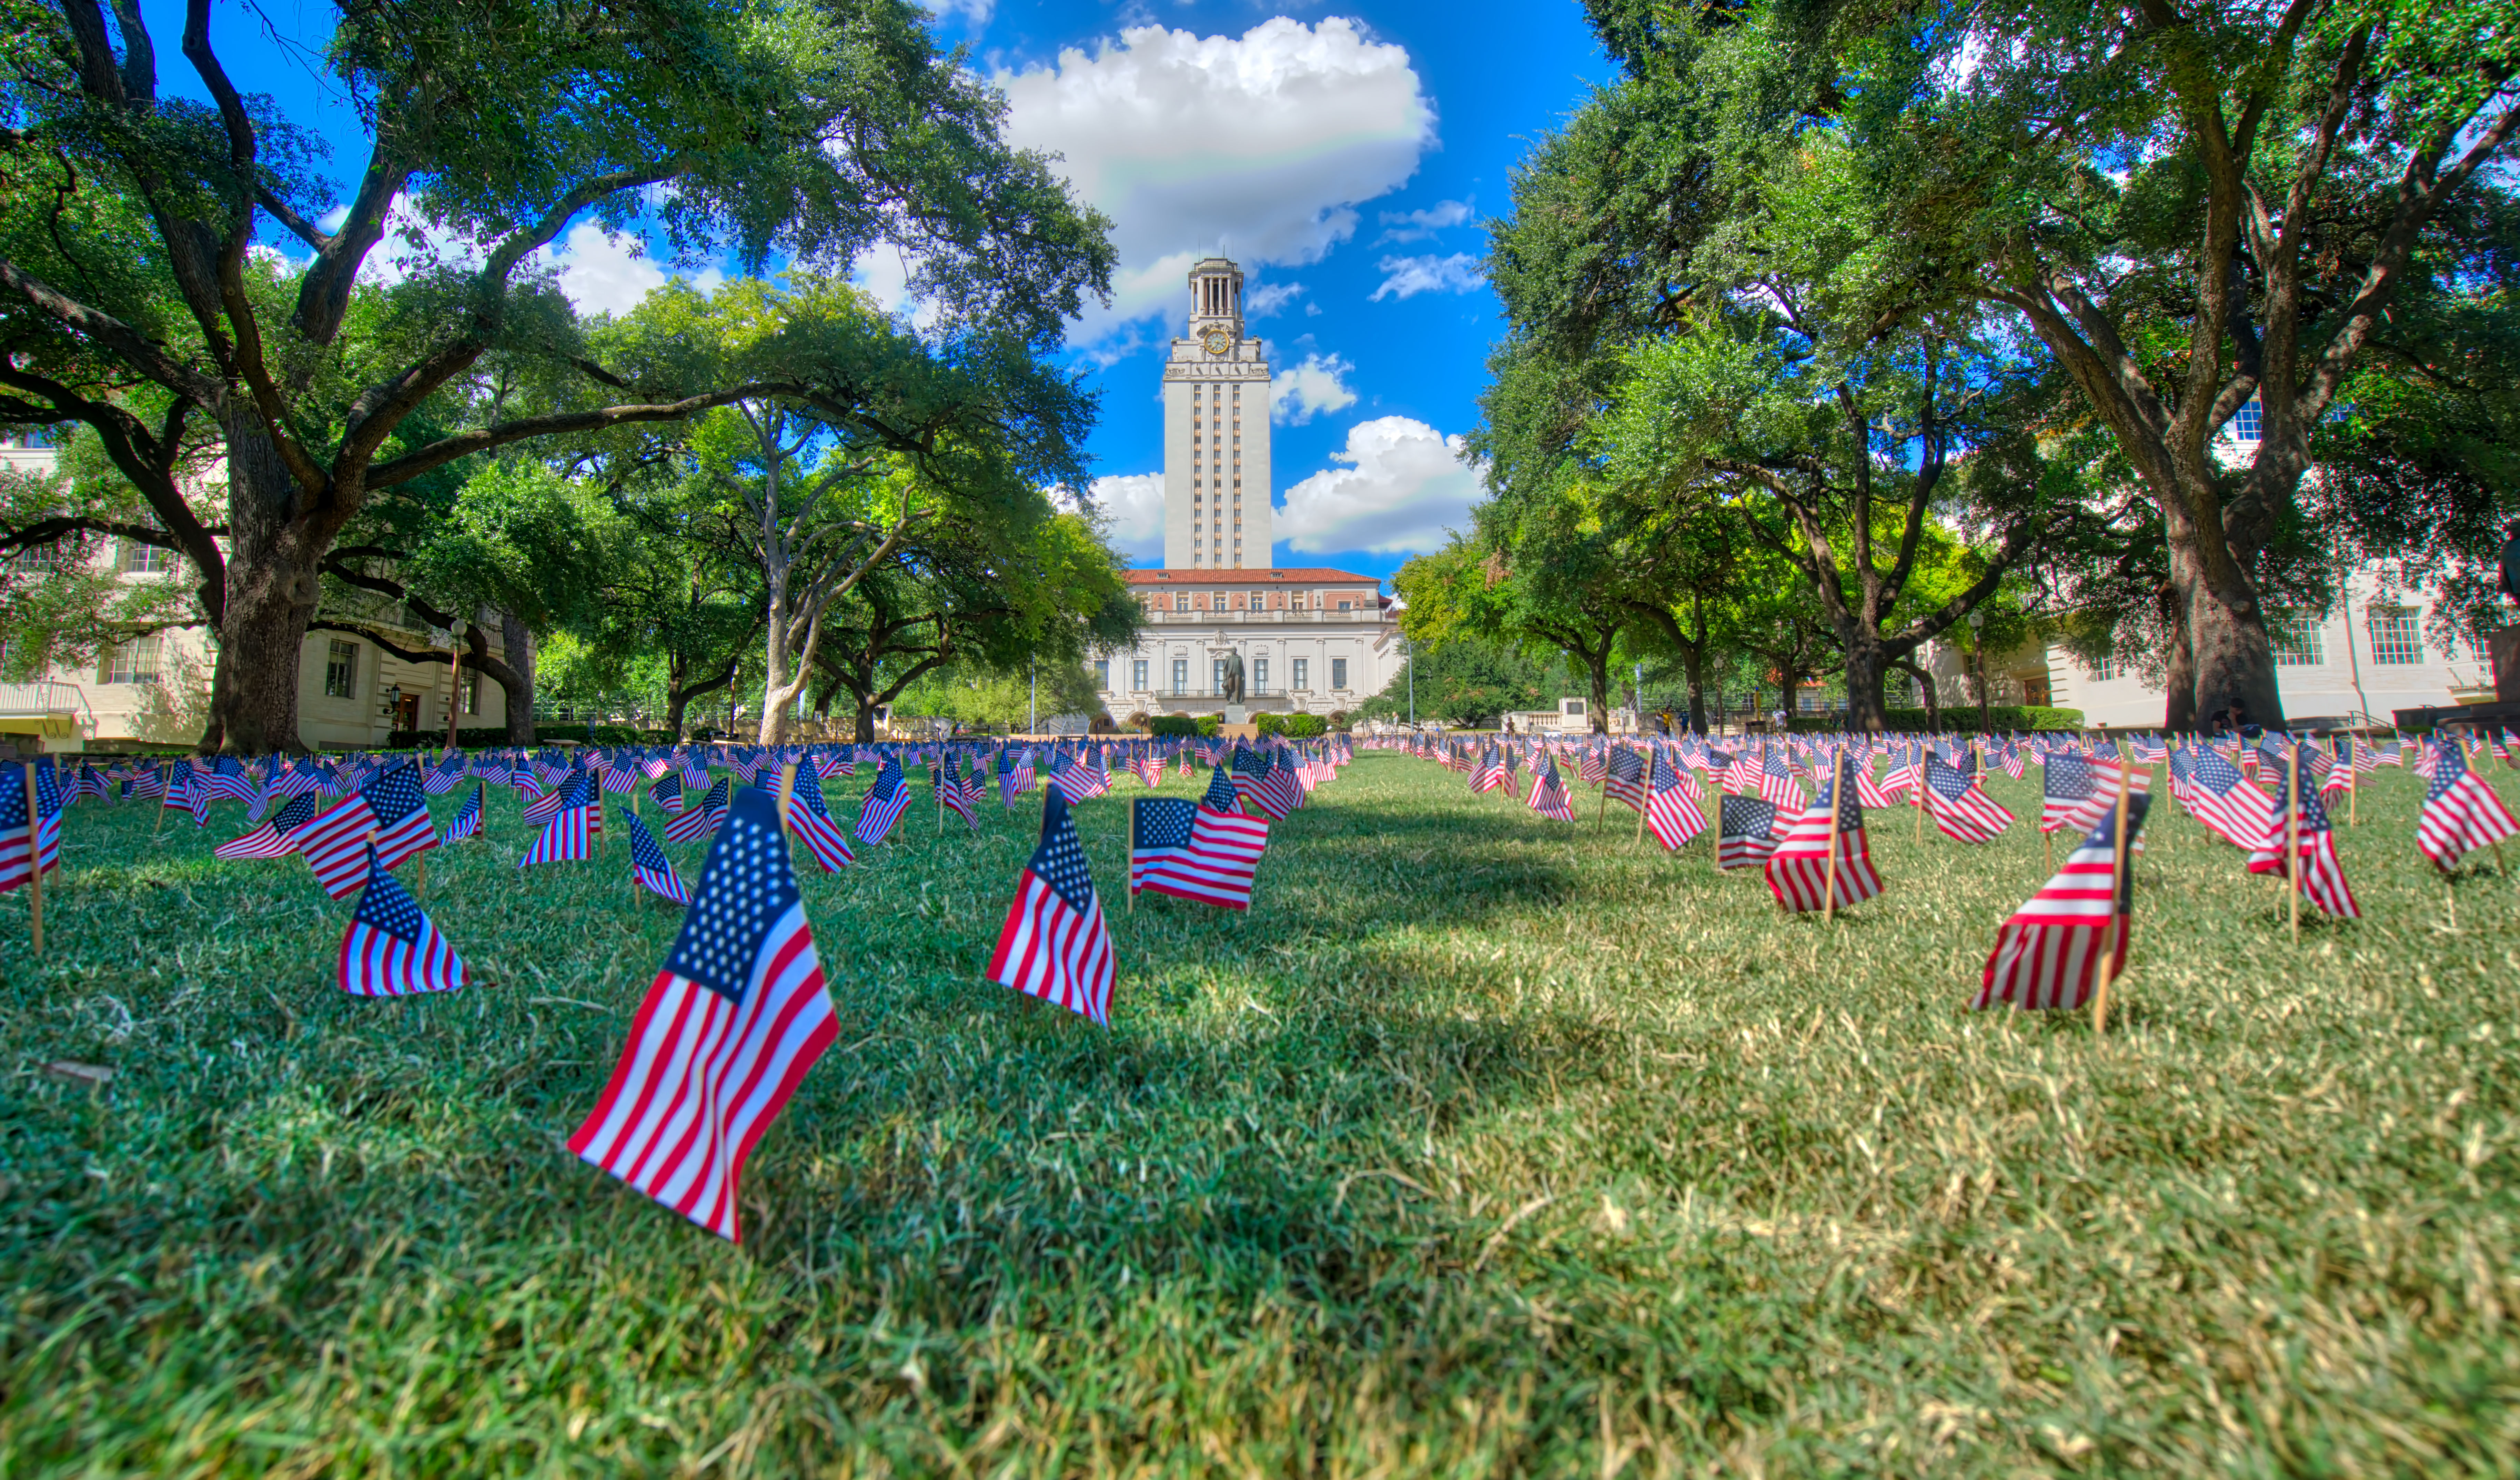
tree, grass, lawn, flower, park, garden, memorial, hdr, cool image, playground, university, flags, 911, ut, botanical garden, texas, i, yard, austin